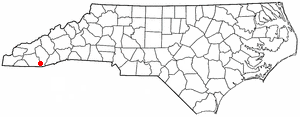
Highlands est une ville américaine située dans les comtés de Macon et Jackson, dans l'État de Caroline du Nord. En 2010, sa population était de 924 habitants.